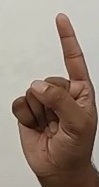
ASL sign: 1